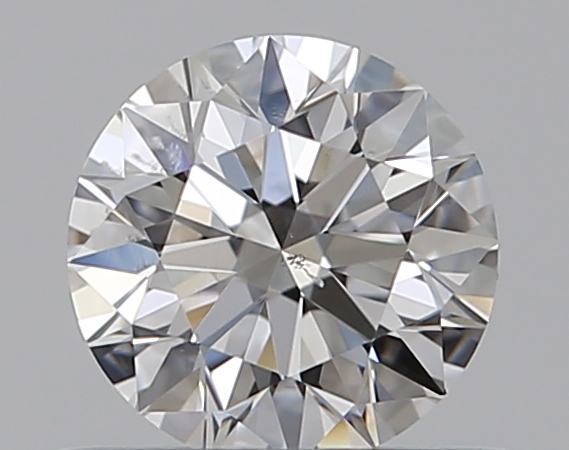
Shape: round
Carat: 0.5
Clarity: SI1
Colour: E
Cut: EX
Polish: EX
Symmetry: EX
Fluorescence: N
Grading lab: GIA
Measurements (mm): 5.06 x 5.09 x 3.16